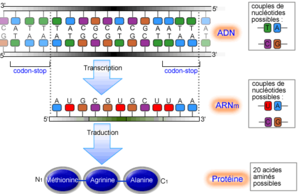
Auteur